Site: brandenburg
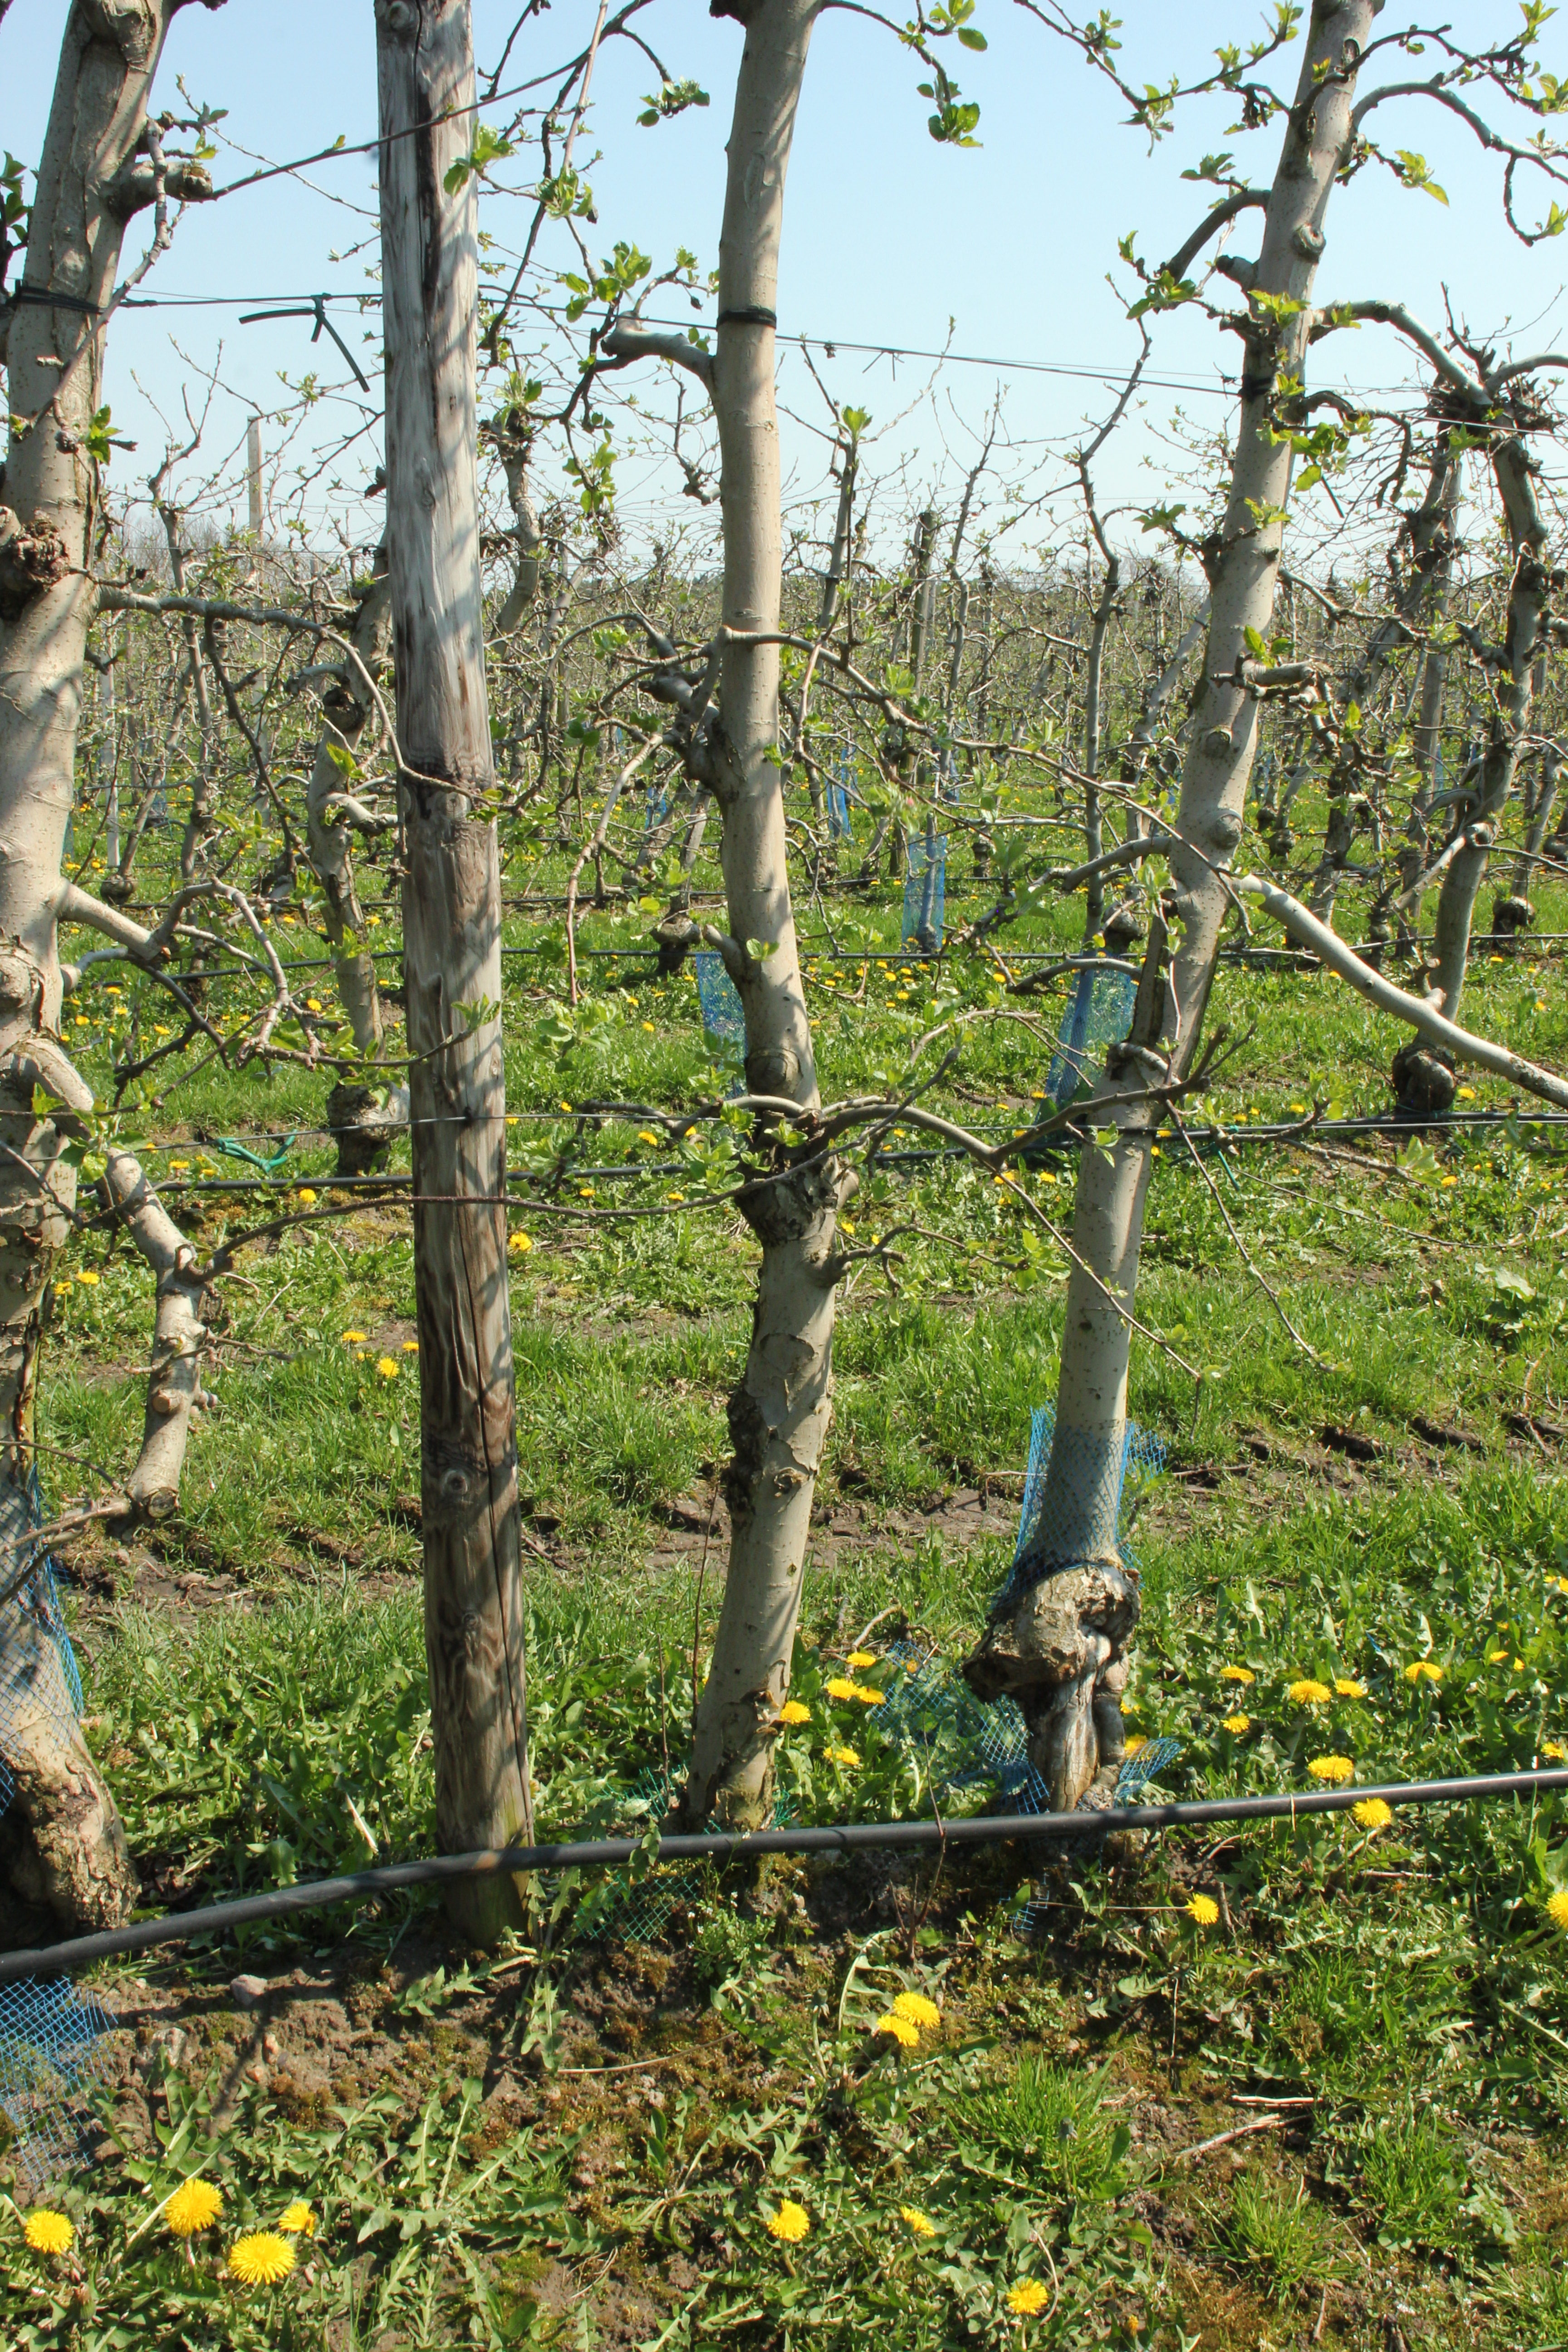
Growth stage (BBCH 56): Inflorescence emergence